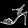
Label: Sandal